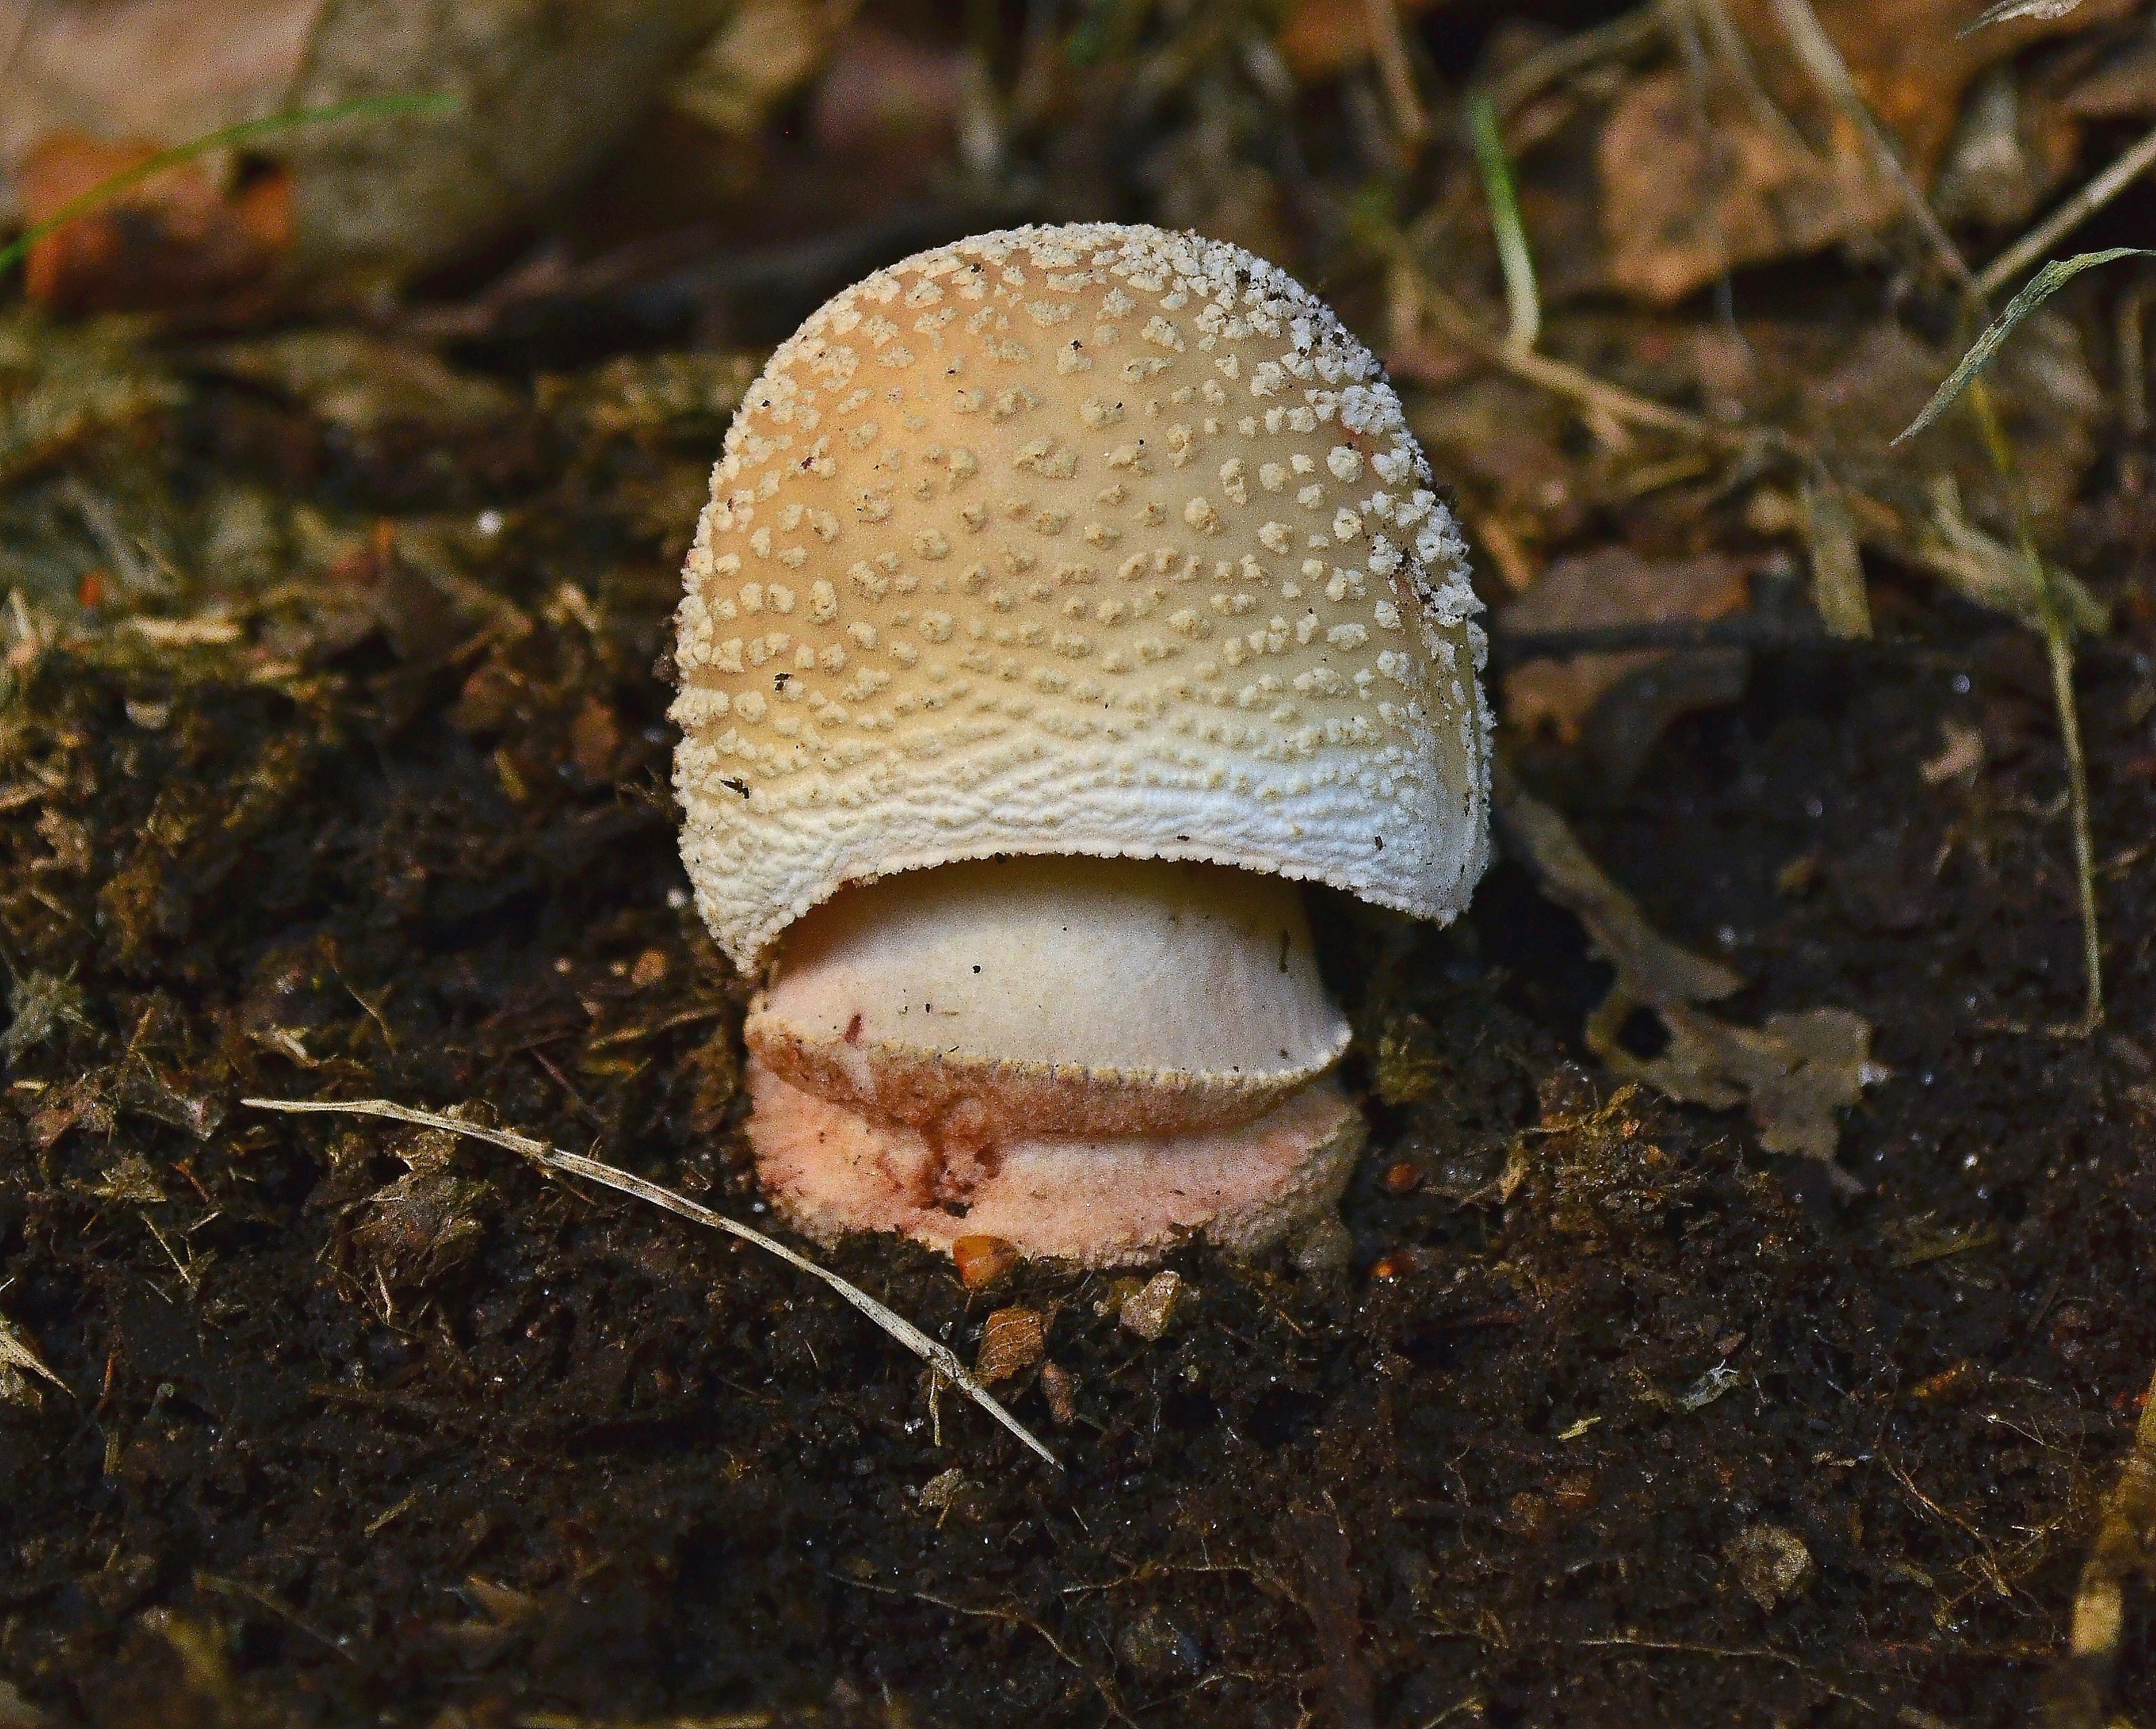
nature, macro, autumn, soil, mushroom, fauna, fungus, mushrooms, naturaleza, setas, agaric, bolete, ggl1, nikond5100, agaricus, macro photography, matsutake, oyster mushroom, edible mushroom, medicinal mushroom, agaricomycetes, agaricaceae, penny bun